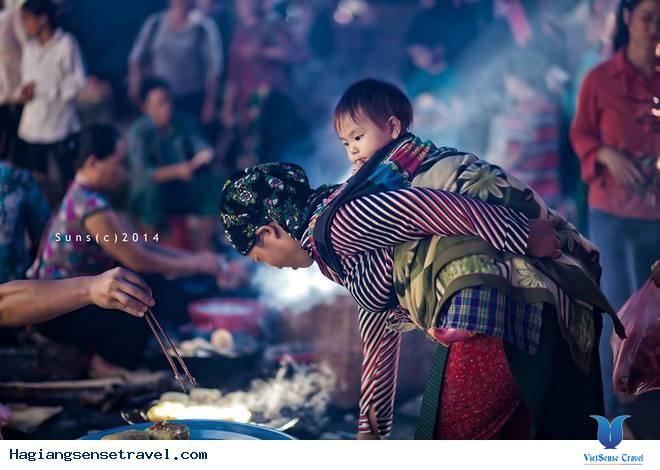
ở trên lưng người phụ nữ có một đứa trẻ